ThedaCare Regional Medical Center–Neenah

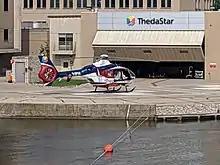
Theda Star parked on a Helipad

The hospital's heliport is home to Theda Care's Air Medical Helicopter service known as Theda Star. The service uses a single 2008 built Eurocopter EC135 painted in the Theda Star livery (N391PH) but other helicopters are substituted in when the main helicopter goes in for maintenance.